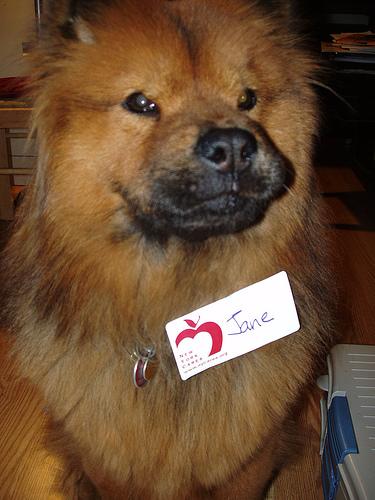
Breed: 329-n000119-chow